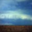
Label: plain